Cumorah

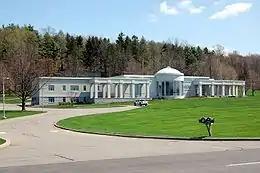
Visitor center of the Church of Jesus Christ of Latter-day Saints at Hill Cumorah (New York)

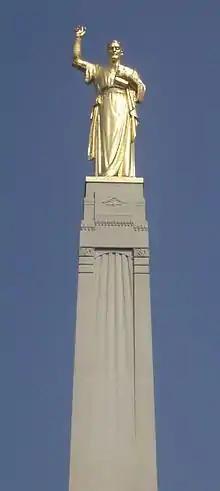
The statue of Moroni atop Hill Cumorah in Western New York.

The hill named Cumorah in Manchester, New York is where Smith said he discovered the golden plates which contained the writings of the Book of Mormon. Smith wrote: "On the west side of this hill, not far from the top, under a stone of considerable size, lay the plates, deposited in a stone box."